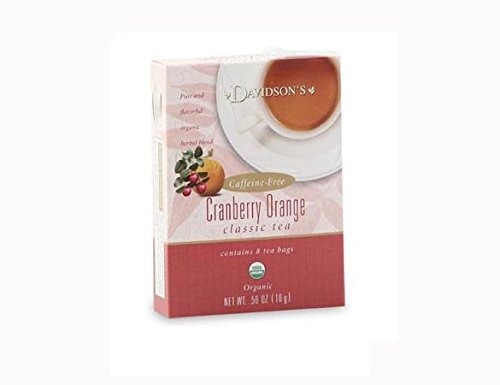
Item Name: Davidson Organic Tea 2128 Cranberry Orange Tea, Box of 8
Bullet Point 1: Caffeine-Free&#47;Herbal
Bullet Point 2: Certified Organic&#44; Certified Kosher
Bullet Point 3: Box - 8
Bullet Point 4: Dimension - 3.5 x 1 x 4.75 in.
Bullet Point 5: Item Weight - 0.56 oz.Ingredients&#58;Chamomile&#44; Orange Peel&#44; Rose hips&#44; Hibiscus and Natural
Product Description: Cranberry Orange herbal tea blends the delicious flavors of fresh fruit with all organic herbs - chamomile pungent Rose hips and tart hibiscus. One of our most popular herbal teas.Features. Caffeine-FreeHerbal. Certified Organic Certified Kosher. Box - 8. Dimension - 3.5 x 1 x 4.75 in.. Item Weight - 0.56 oz.IngredientsChamomile Orange Peel Rose hips Hibiscus and Natural flavor.
Value: 8.0
Unit: Count

Price: 28.33